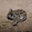
Label: frog